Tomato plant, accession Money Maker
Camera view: bottom (45 deg); turntable rotation: 90 degrees
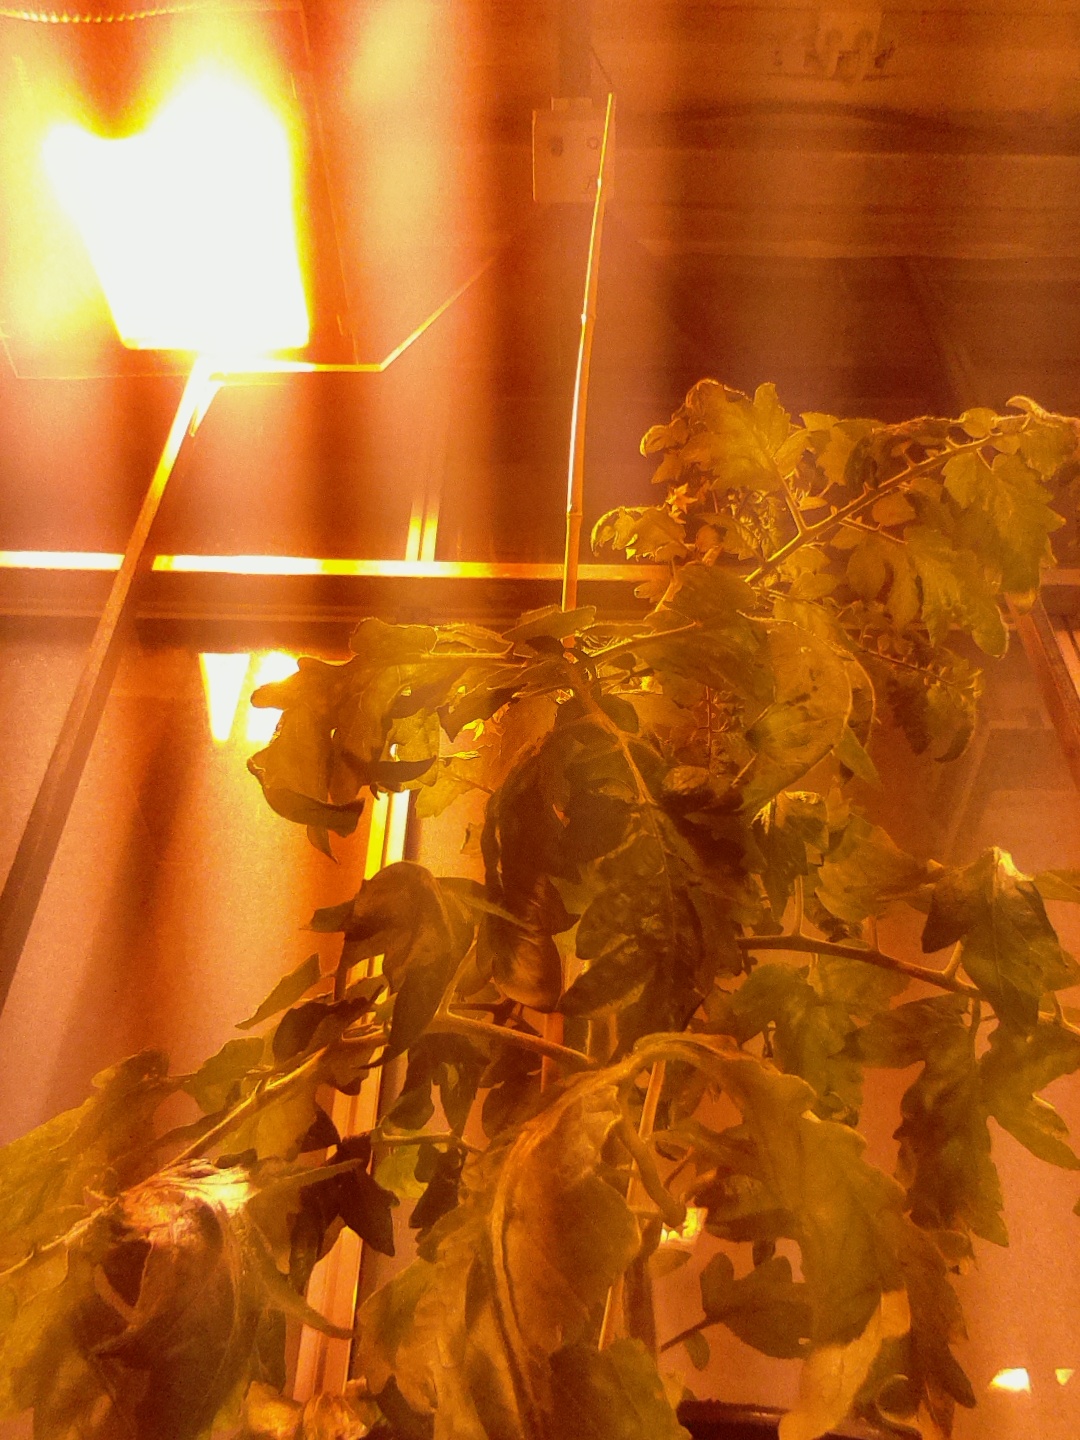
BBCH growth stage 68: Full flowering, 80%-90% of flowers open, more petals falling